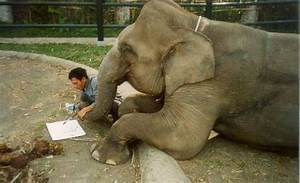
Label: elefante